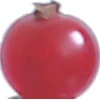
Label: Redcurrant 1